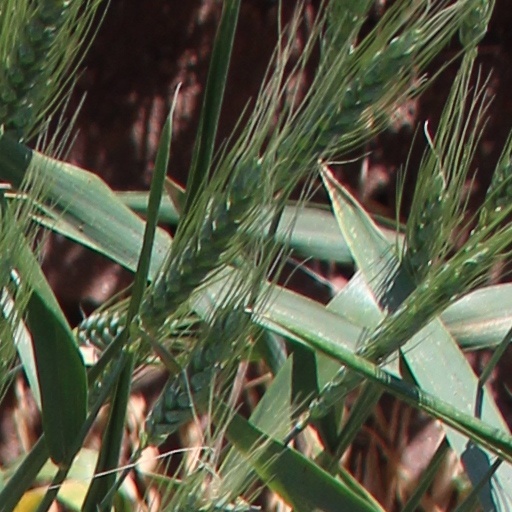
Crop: wheat